Neil Goodman

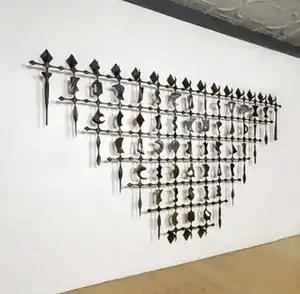
Neil Goodman, "Biography", cast bronze, 9' x 15' x 6", 2011.

Goodman made a dramatic shift with his site-specific installation "Subjects/Objects" (1994), which fully realized the frontality of earlier work and broke with traditional in-the-round sculptural presentation. It consisted of forty-seven free-floating, hand-wrought bronze wall-objects in a modular arrangement that emphasized dynamic rhythms achieved through contrasts between horizontal and vertical lines, organic and geometric shapes, and activated negative space; critics likened the groupings of seemingly natural, ceremonial and utilitarian artifacts to a museum archaeological display or tools organized on a pegboard. Noting the objects' intimacy and detailed textures, Kathryn Hixson wrote that Goodman "dismantles the hype of monumental Modernism in favor of a hand-held, more useful version." In later installations at IUN ("Subjects-Objects", 1996) and the Chicago Cultural Center (1998), Goodman explored arrangements that migrated across floors rather than walls.